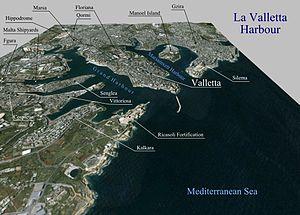
Le phare du Fort Saint-Elme, ou de La Valette est un phare situé dans le Fort Saint-Elme de la ville de La Vallette sur l'île de Malte en mer Méditerranée.
Les convois de Malte désignent les convois organisés par les Alliés de la Seconde Guerre mondiale pour ravitailler Malte durant le conflit. Ils prennent place dans le contexte du siège de Malte durant la bataille de la Méditerranée. La population civile était ravitaillée en produits de première nécessité alors que les bases aériennes et navales l'étaient en vivres, en munitions et en carburant. Ces convois étaient escortés par la Mediterranean Fleet, la Fleet Air Arm et la Royal Air Force, appelé aussi Club Run, et régulièrement attaqués par les forces italiennes puis allemandes à partir de 1941.
La Valette est la capitale de la République de Malte. Elle est située sur la côte nord-est de l'île de Malte, dans le quart sud-est de l'île, et est le siège d'un Kunsill Lokali de la région Sud-Est. La ville était en 2014 peuplée de 6 444 habitants, appelés en français les Valettins.
Le Fort Saint-Ange est un fort militaire, édifié dans la commune de Il-Birgu au sud du Grand Harbour sur l'île de Malte. Son emplacement permet de surveiller l'entrée du Grand Harbour et de contrôler l'accès aux rades voisines.
Marsamxett Harbour est le havre naturel qui, au nord, borde la presqu'île de Xiberras abritant la ville de La Valette, capitale de Malte et son faubourg Floriana.
Grand Harbour est le havre naturel qui, au sud, borde la presqu'île de Xiberras abritant la ville de La Valette, capitale de Malte. Celui-ci est surtout utilisé comme port international où accostent de nombreux pétroliers ou cargos.